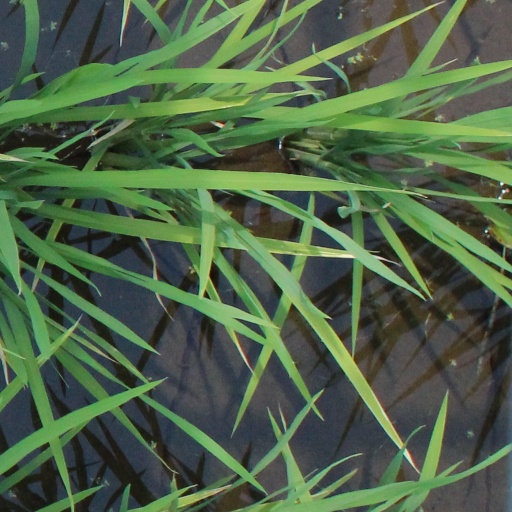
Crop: rice